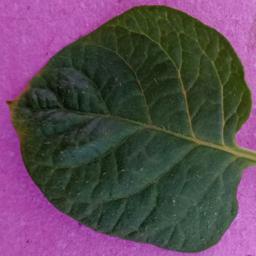
Etiqueta: Sana